Leung Ying

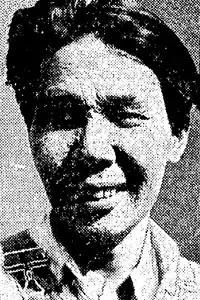
Leung pictured shortly after his arrest

Leung Ying eventually escaped in an automobile owned by Wong Gee, heading in the direction of Sacramento. In less than twenty minutes he had killed or fatally wounded eleven people. A manhunt, led by Solano County Sheriff John R. Thornton, was conducted in Solano and Napa Counties, heavily patrolling the section of I-80 E between Fairfield and Sacramento. The perpetrator's identity was disputed for several hours following the killings. The name of the manhunt's subject was frequently misspelled, leading to news reports misnaming Leung Ying as Leung Wing, Leung Ling, Ming Ying, and Loy Yeung, which became the most widespread name for Leung.